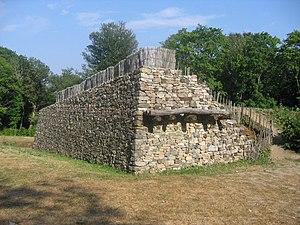
Bibracte était la capitale du peuple celte des Éduens, développé surtout au Iᵉʳ siècle av. J.-C.. Centre névralgique du pouvoir de l'aristocratie éduenne, c'était aussi un important lieu d'artisanat et de commerces où se côtoyaient mineurs, forgerons et frappeurs de monnaies sur une superficie de près de 135 hectares.
« Oppidum » est le nom donné par les historiens romains à un type d'habitat protohistorique fortifié que l'on trouve en Europe occidentale et centrale.
L'histoire de France commence avec les premières occupations humaines du territoire correspondant au pays actuel. Aux groupes présents depuis le Paléolithique et le Néolithique, sont venues s'ajouter, à l'Âge du bronze et à l'Âge du fer, des vagues successives de Celtes, puis au IIIᵉ siècle de peuples germains et au IXᵉ siècle de scandinaves appelés Normands.
Glux-en-Glenne est une commune française située dans le département de la Nièvre, en région Bourgogne-Franche-Comté.